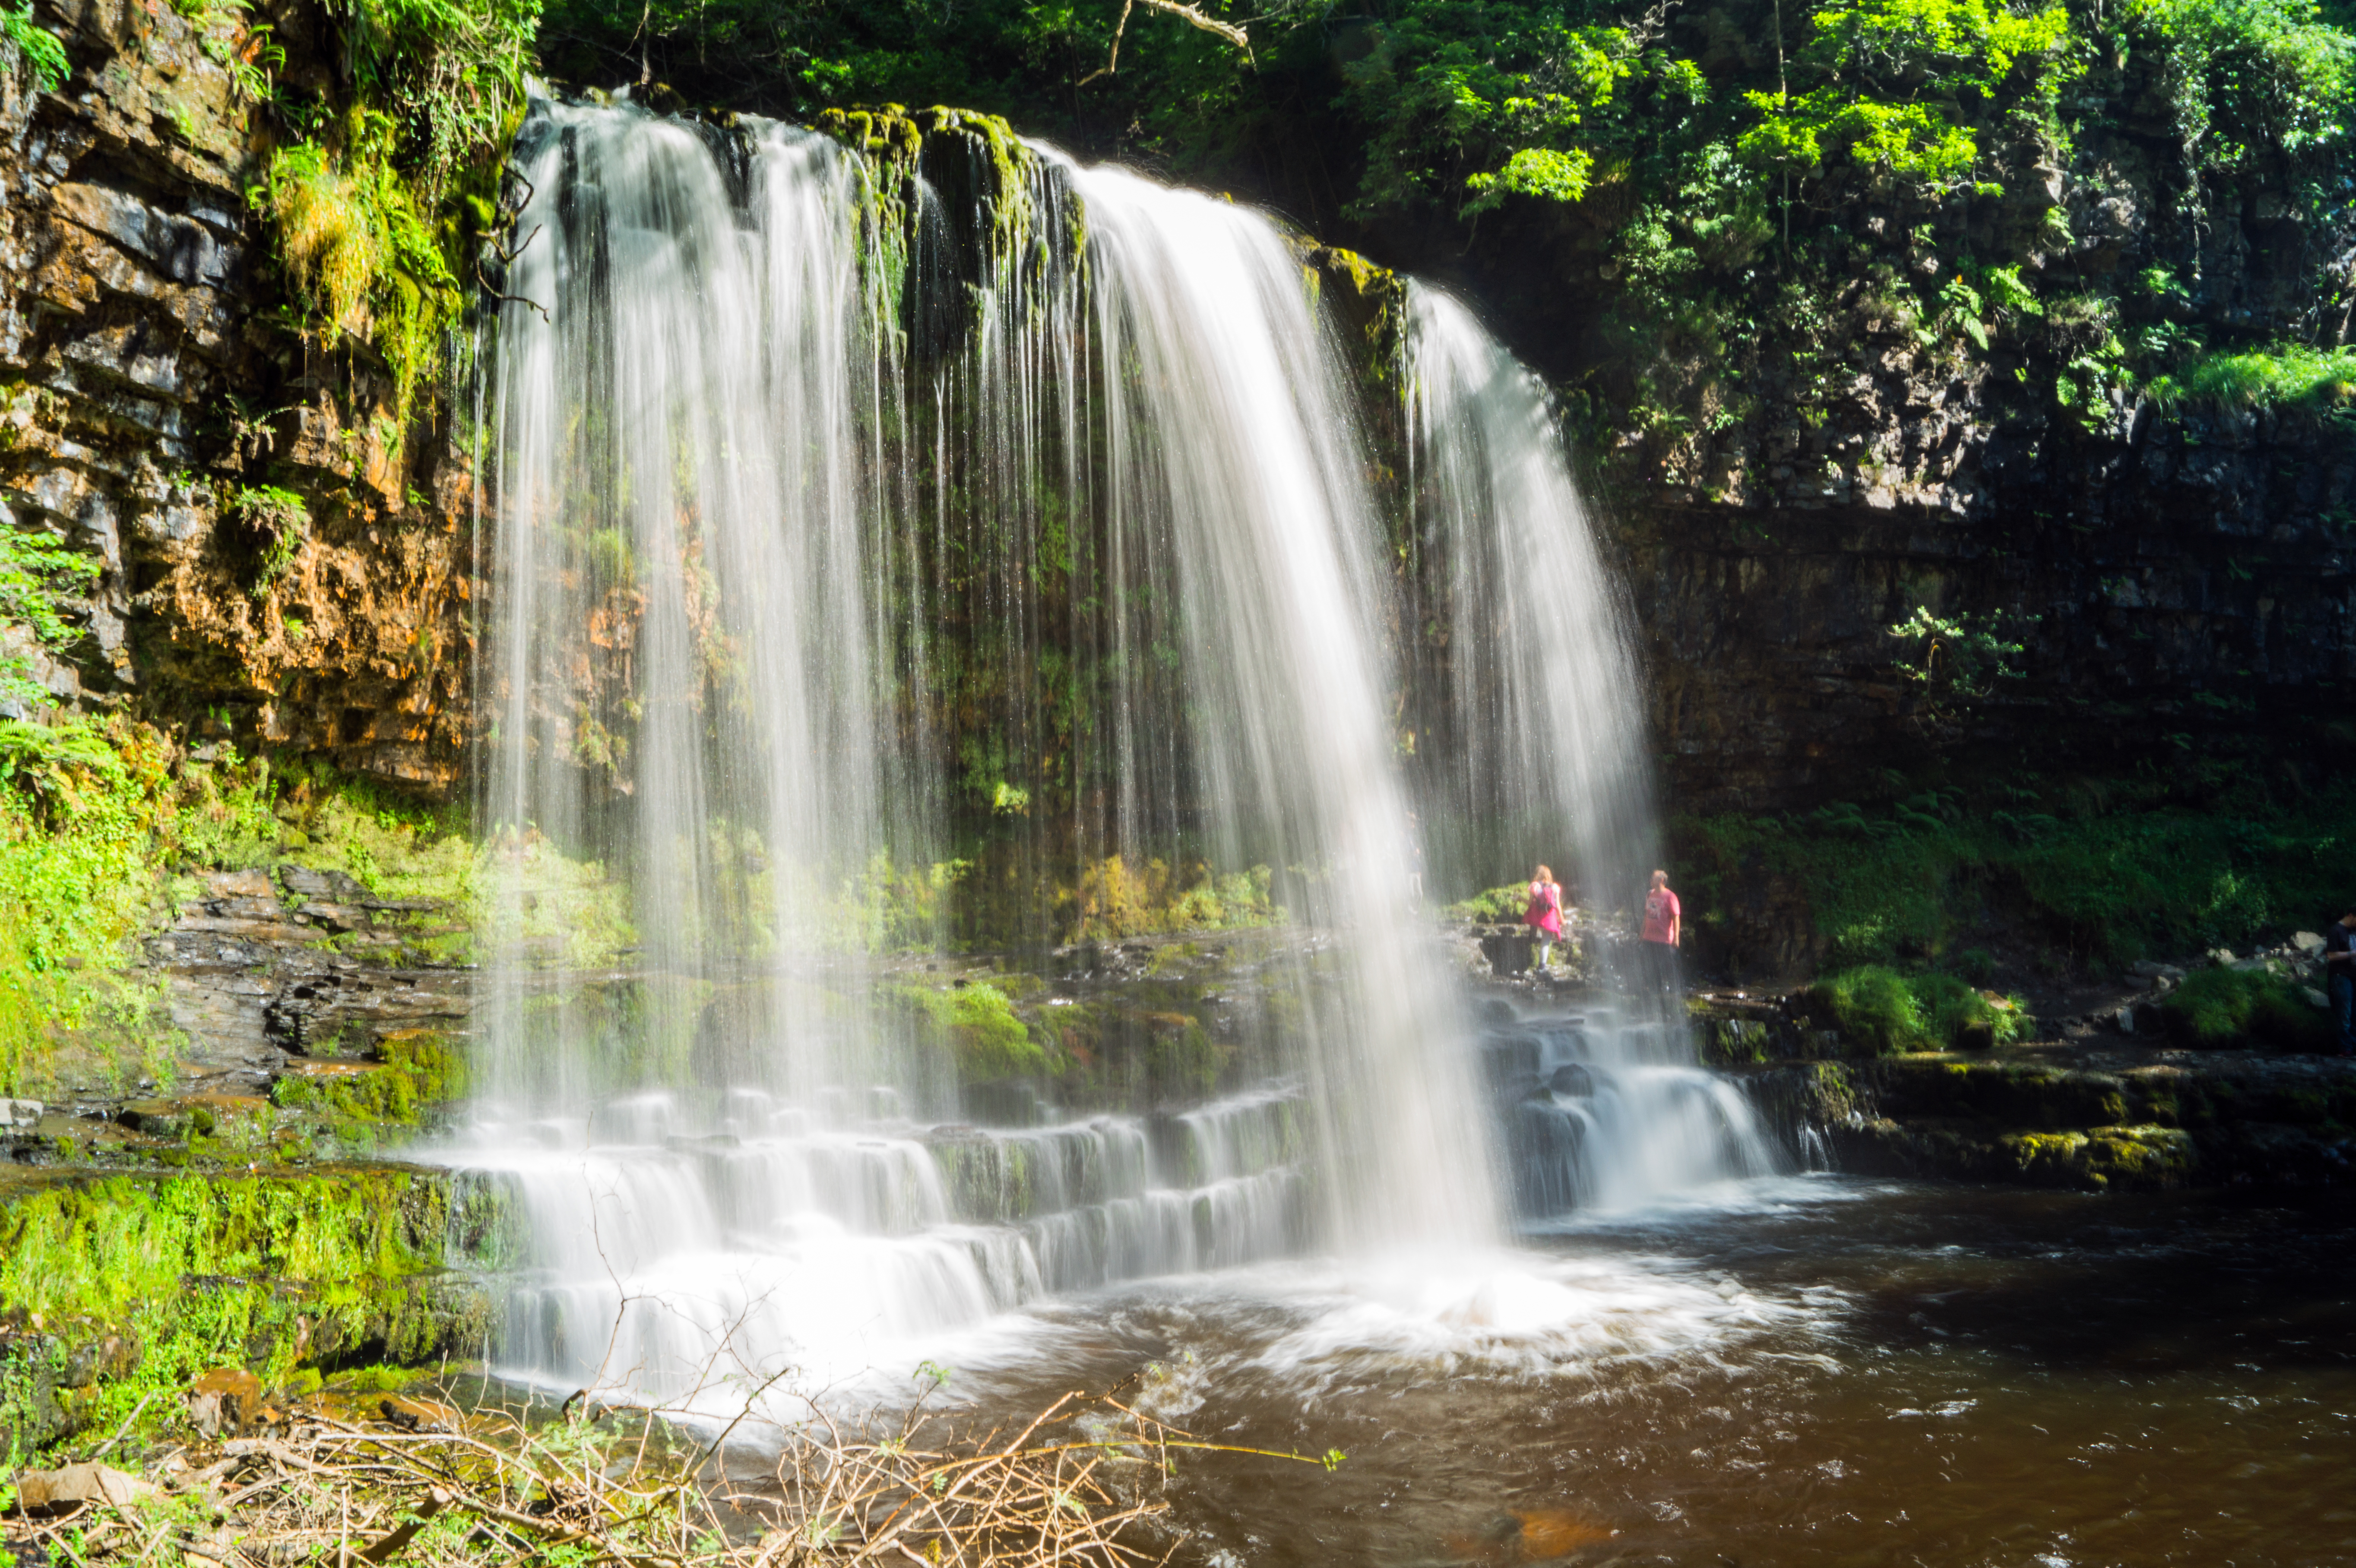
water, waterfall, sandstone, river, country, summer, stream, autumn, park, body of water, brecon, uk, long, national, wales, exposure, rainforest, wasserfall, water feature, watercourse, beacons, powys, sgwd, eira, afon, hepste